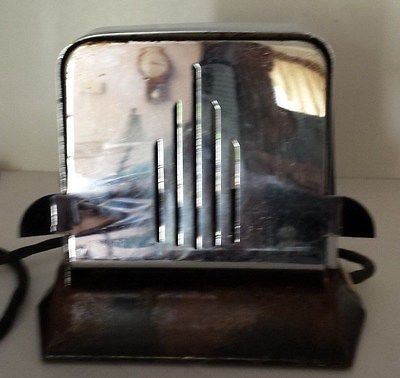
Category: toaster